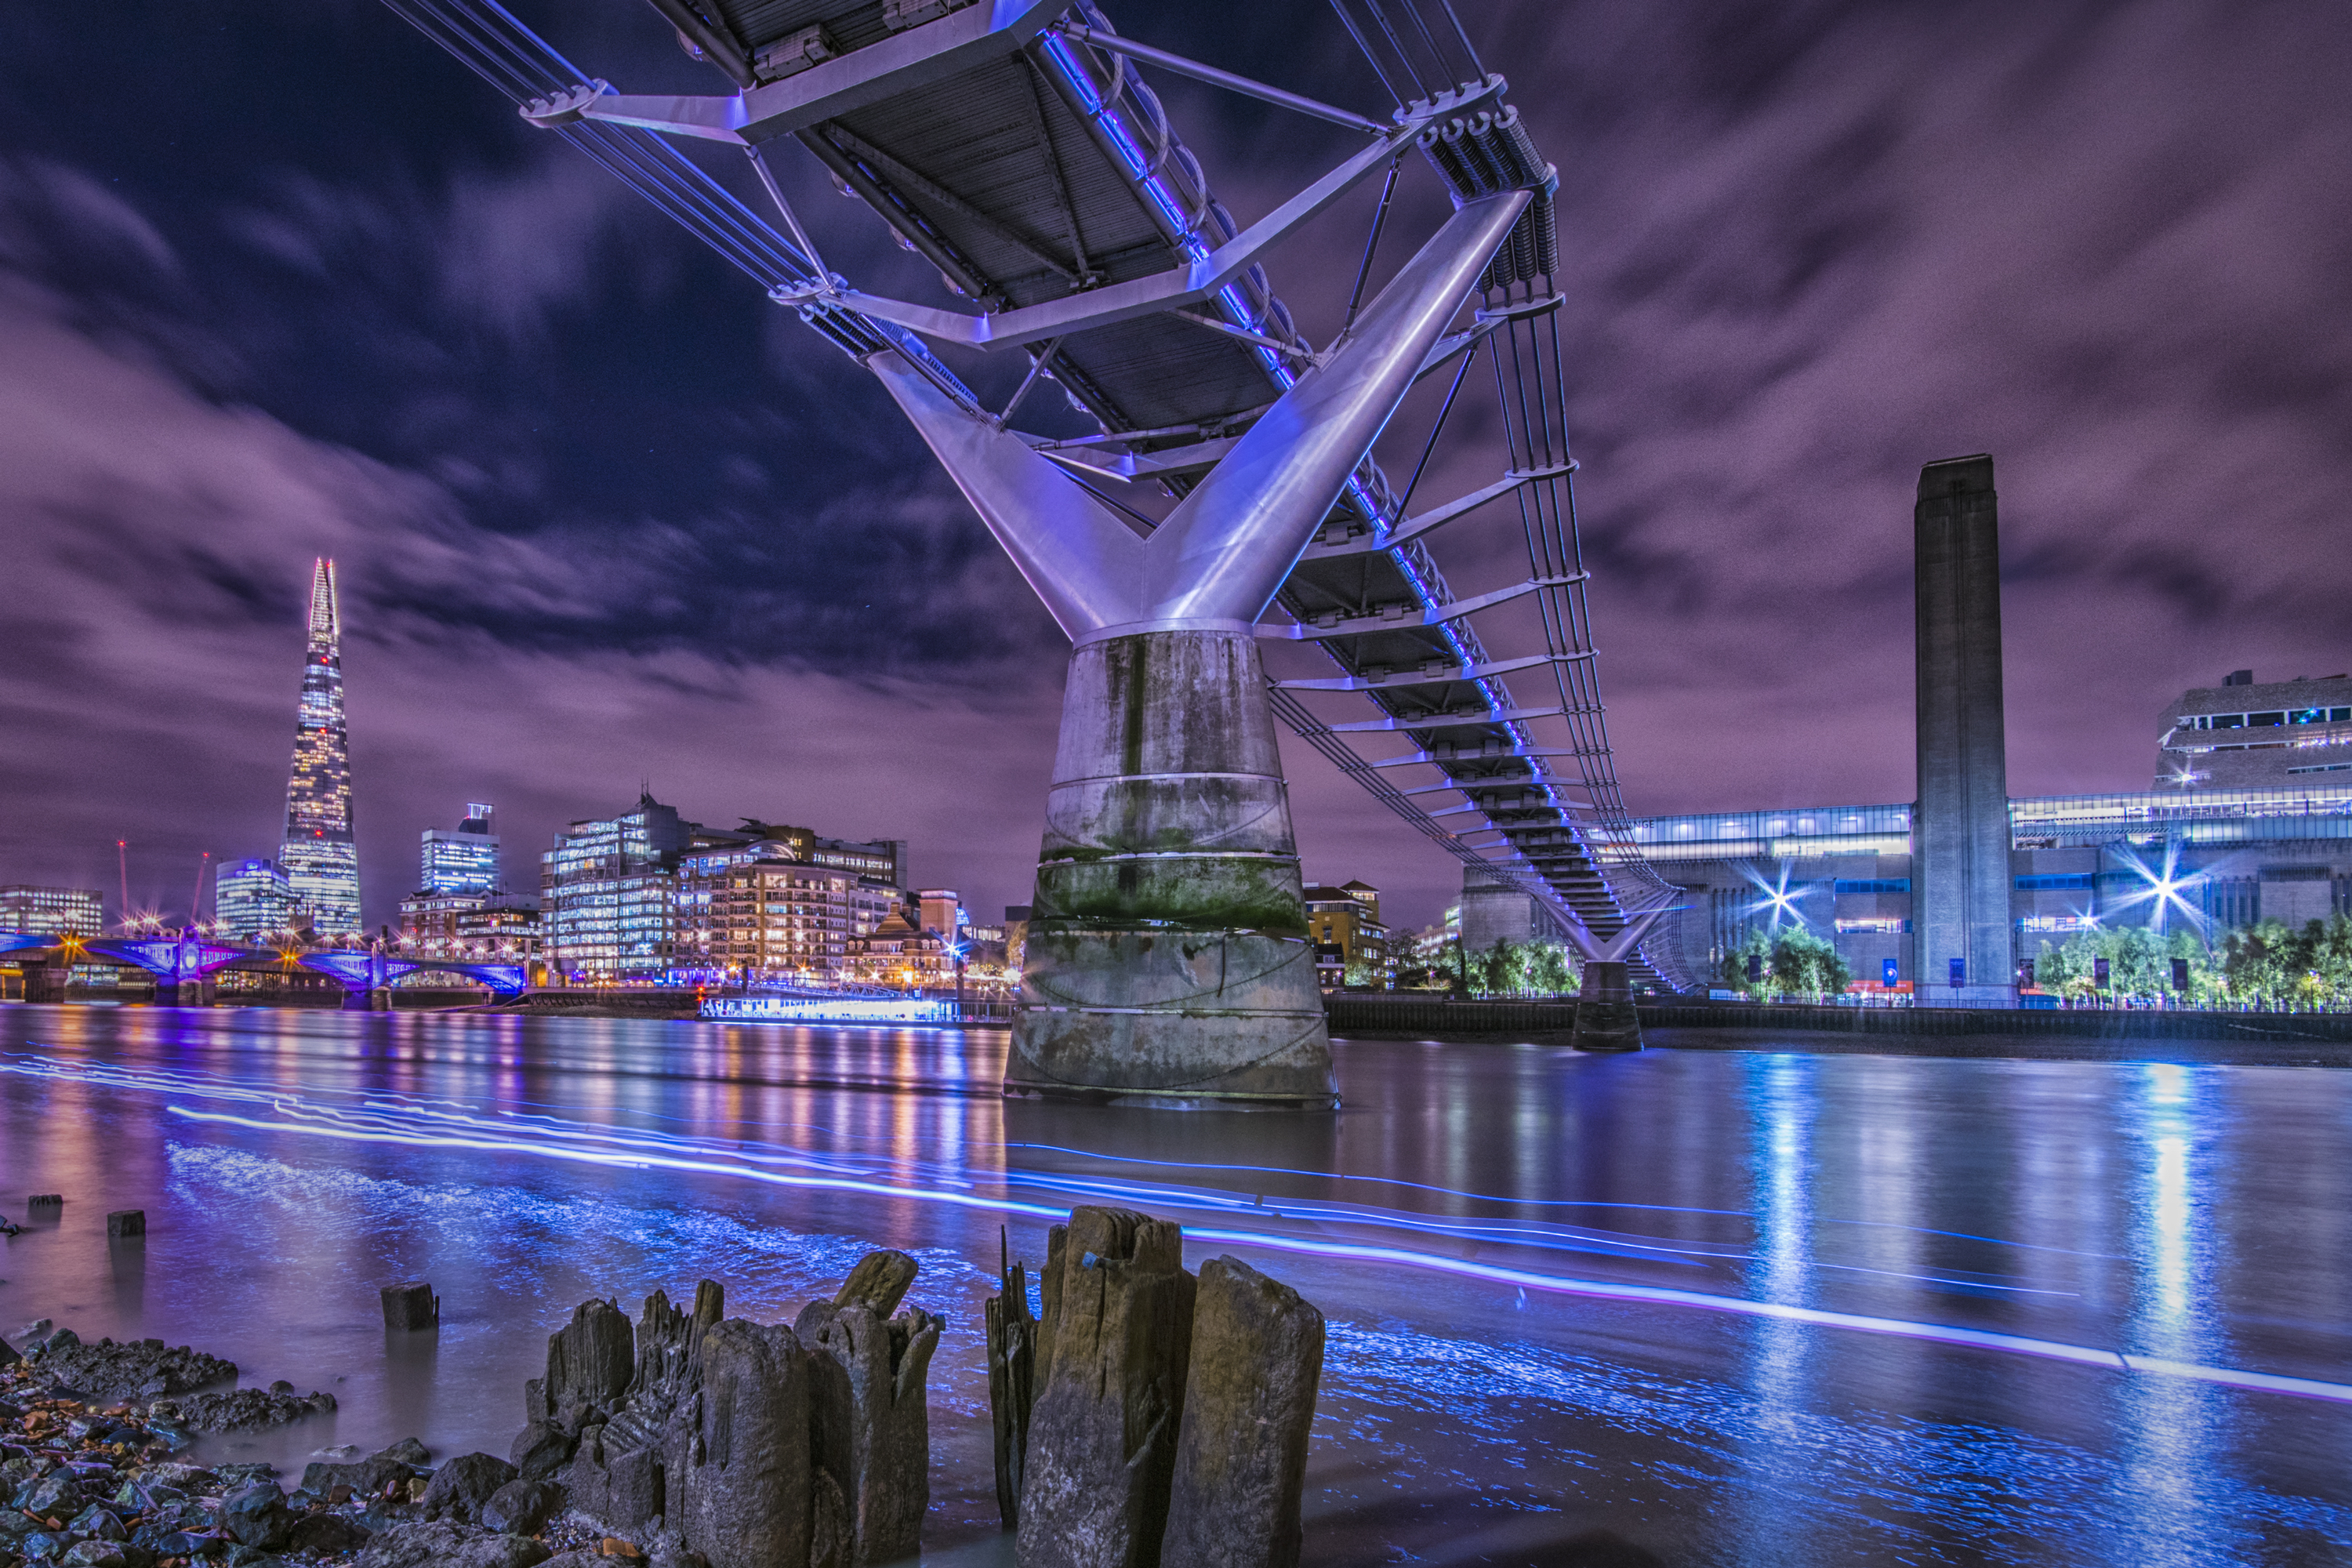
light, bridge, skyline, night, city, skyscraper, river, cityscape, dusk, evening, reflection, landmark, metropolis, urban area, human settlement, computer wallpaper